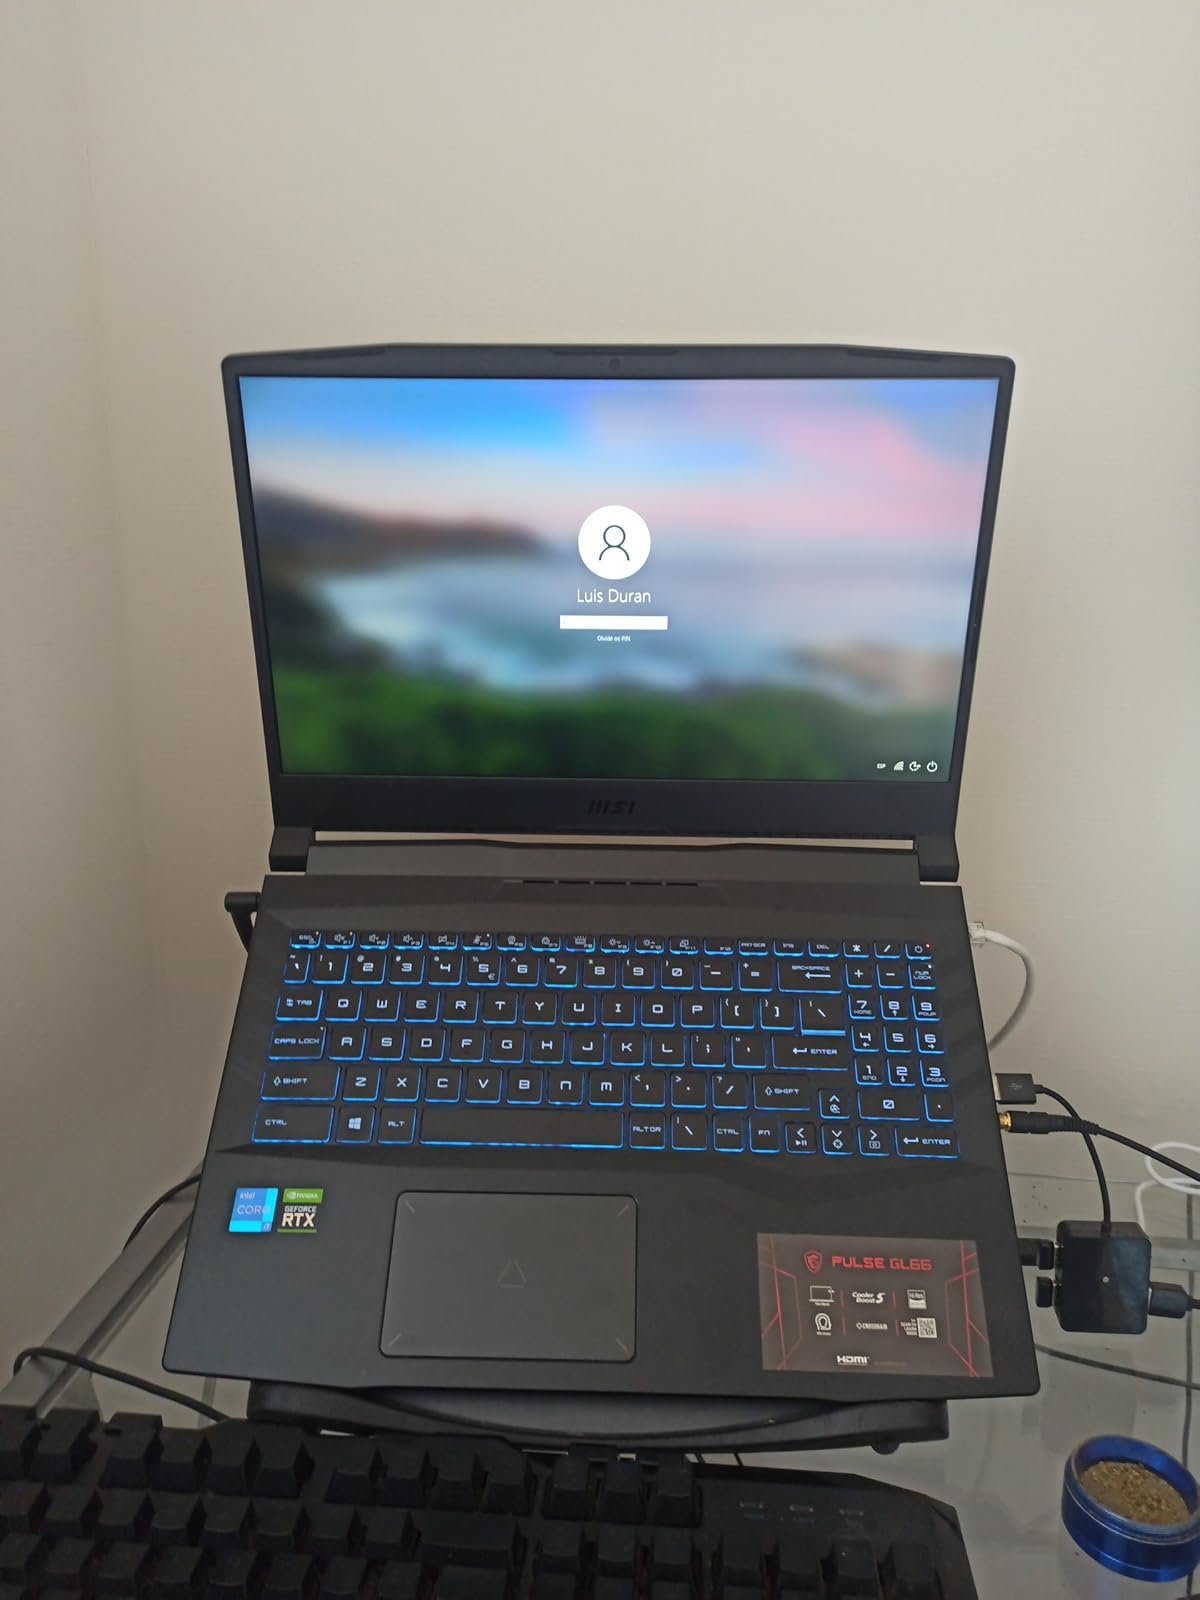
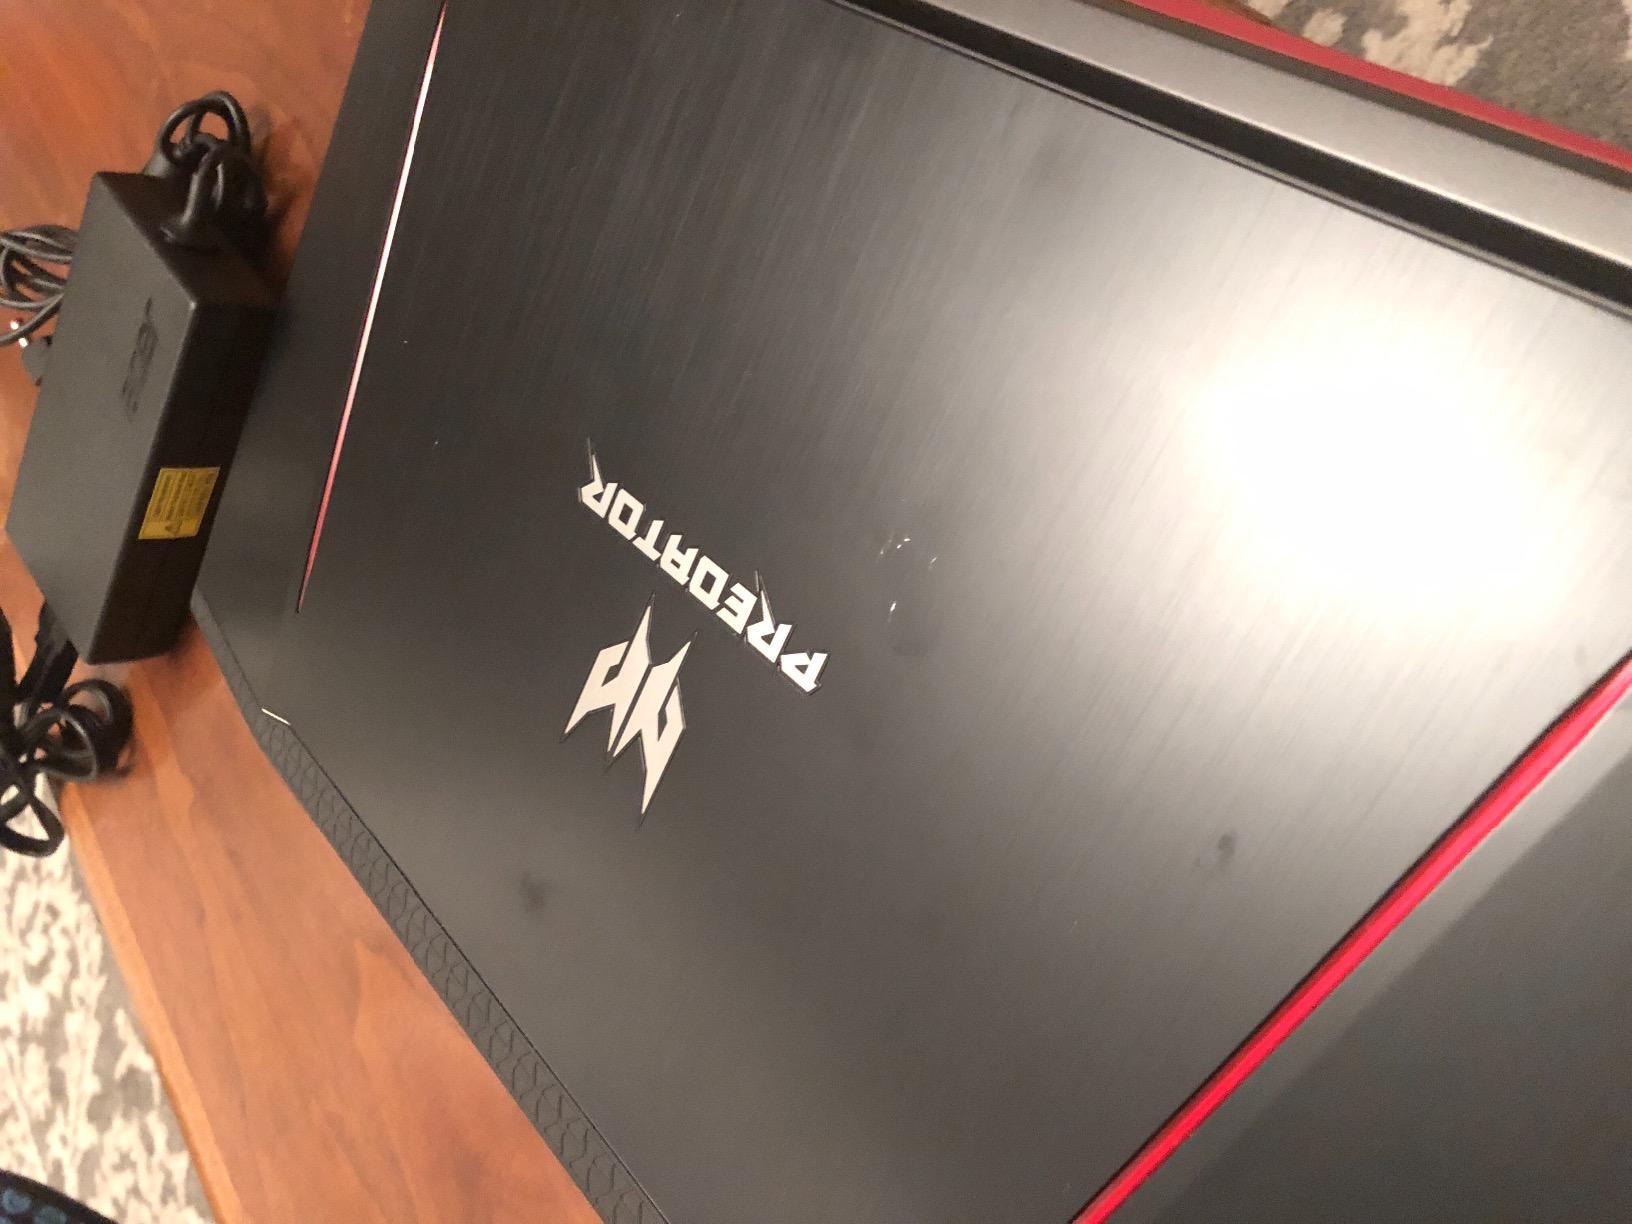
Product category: laptop
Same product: no